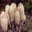
Label: mushroom